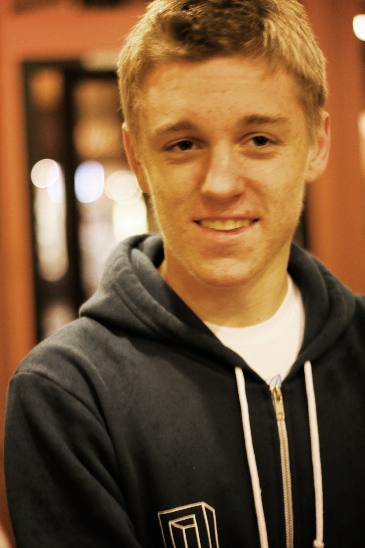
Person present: Yes